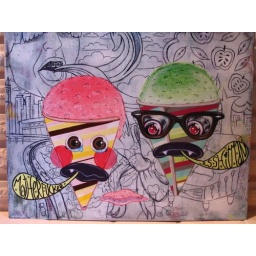
I did this one and the bird lady one for the felt birds fashion/art show in November